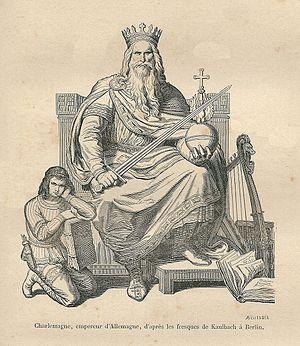
Charlemagne - gravure de la fin du XIXe siècle, d’après les fresques de Kaulbach à Berlin.